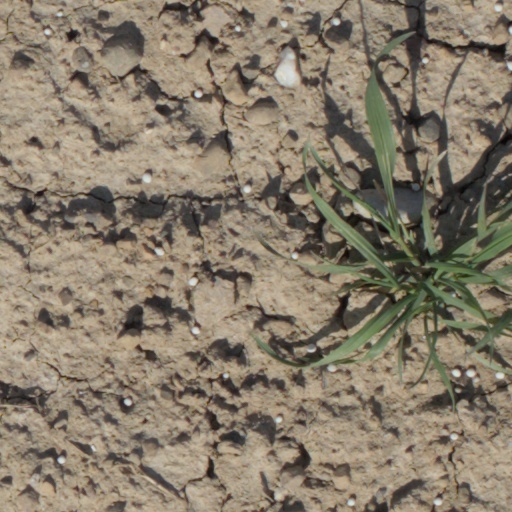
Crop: wheat